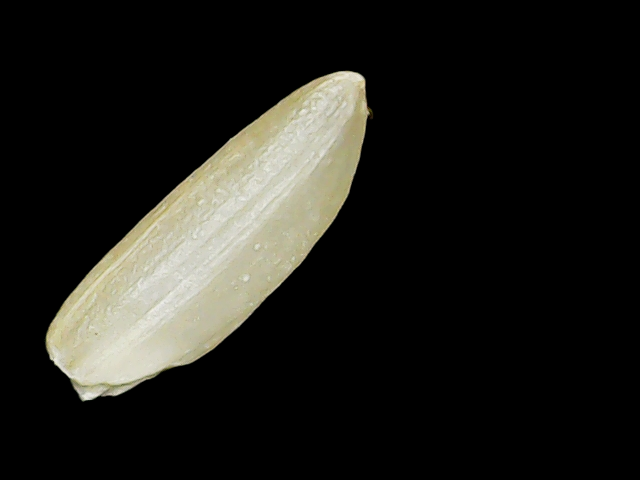
Rice variety: Binadhan12